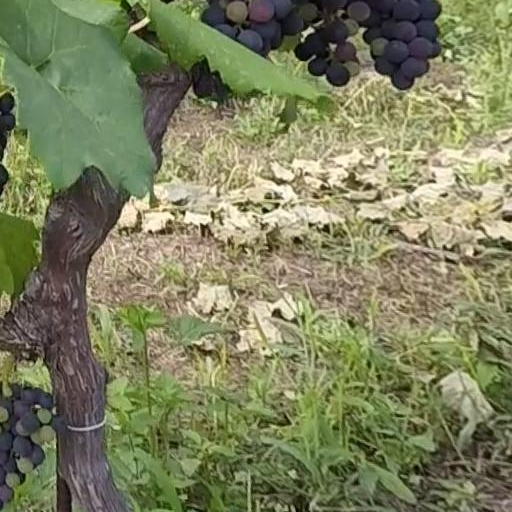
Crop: grape